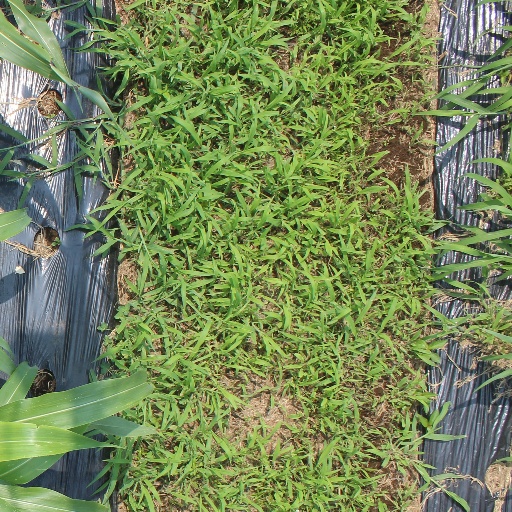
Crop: sorghum